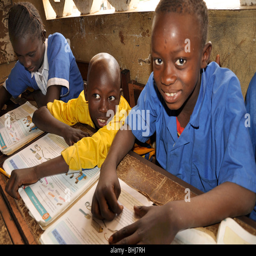
primary school in a village